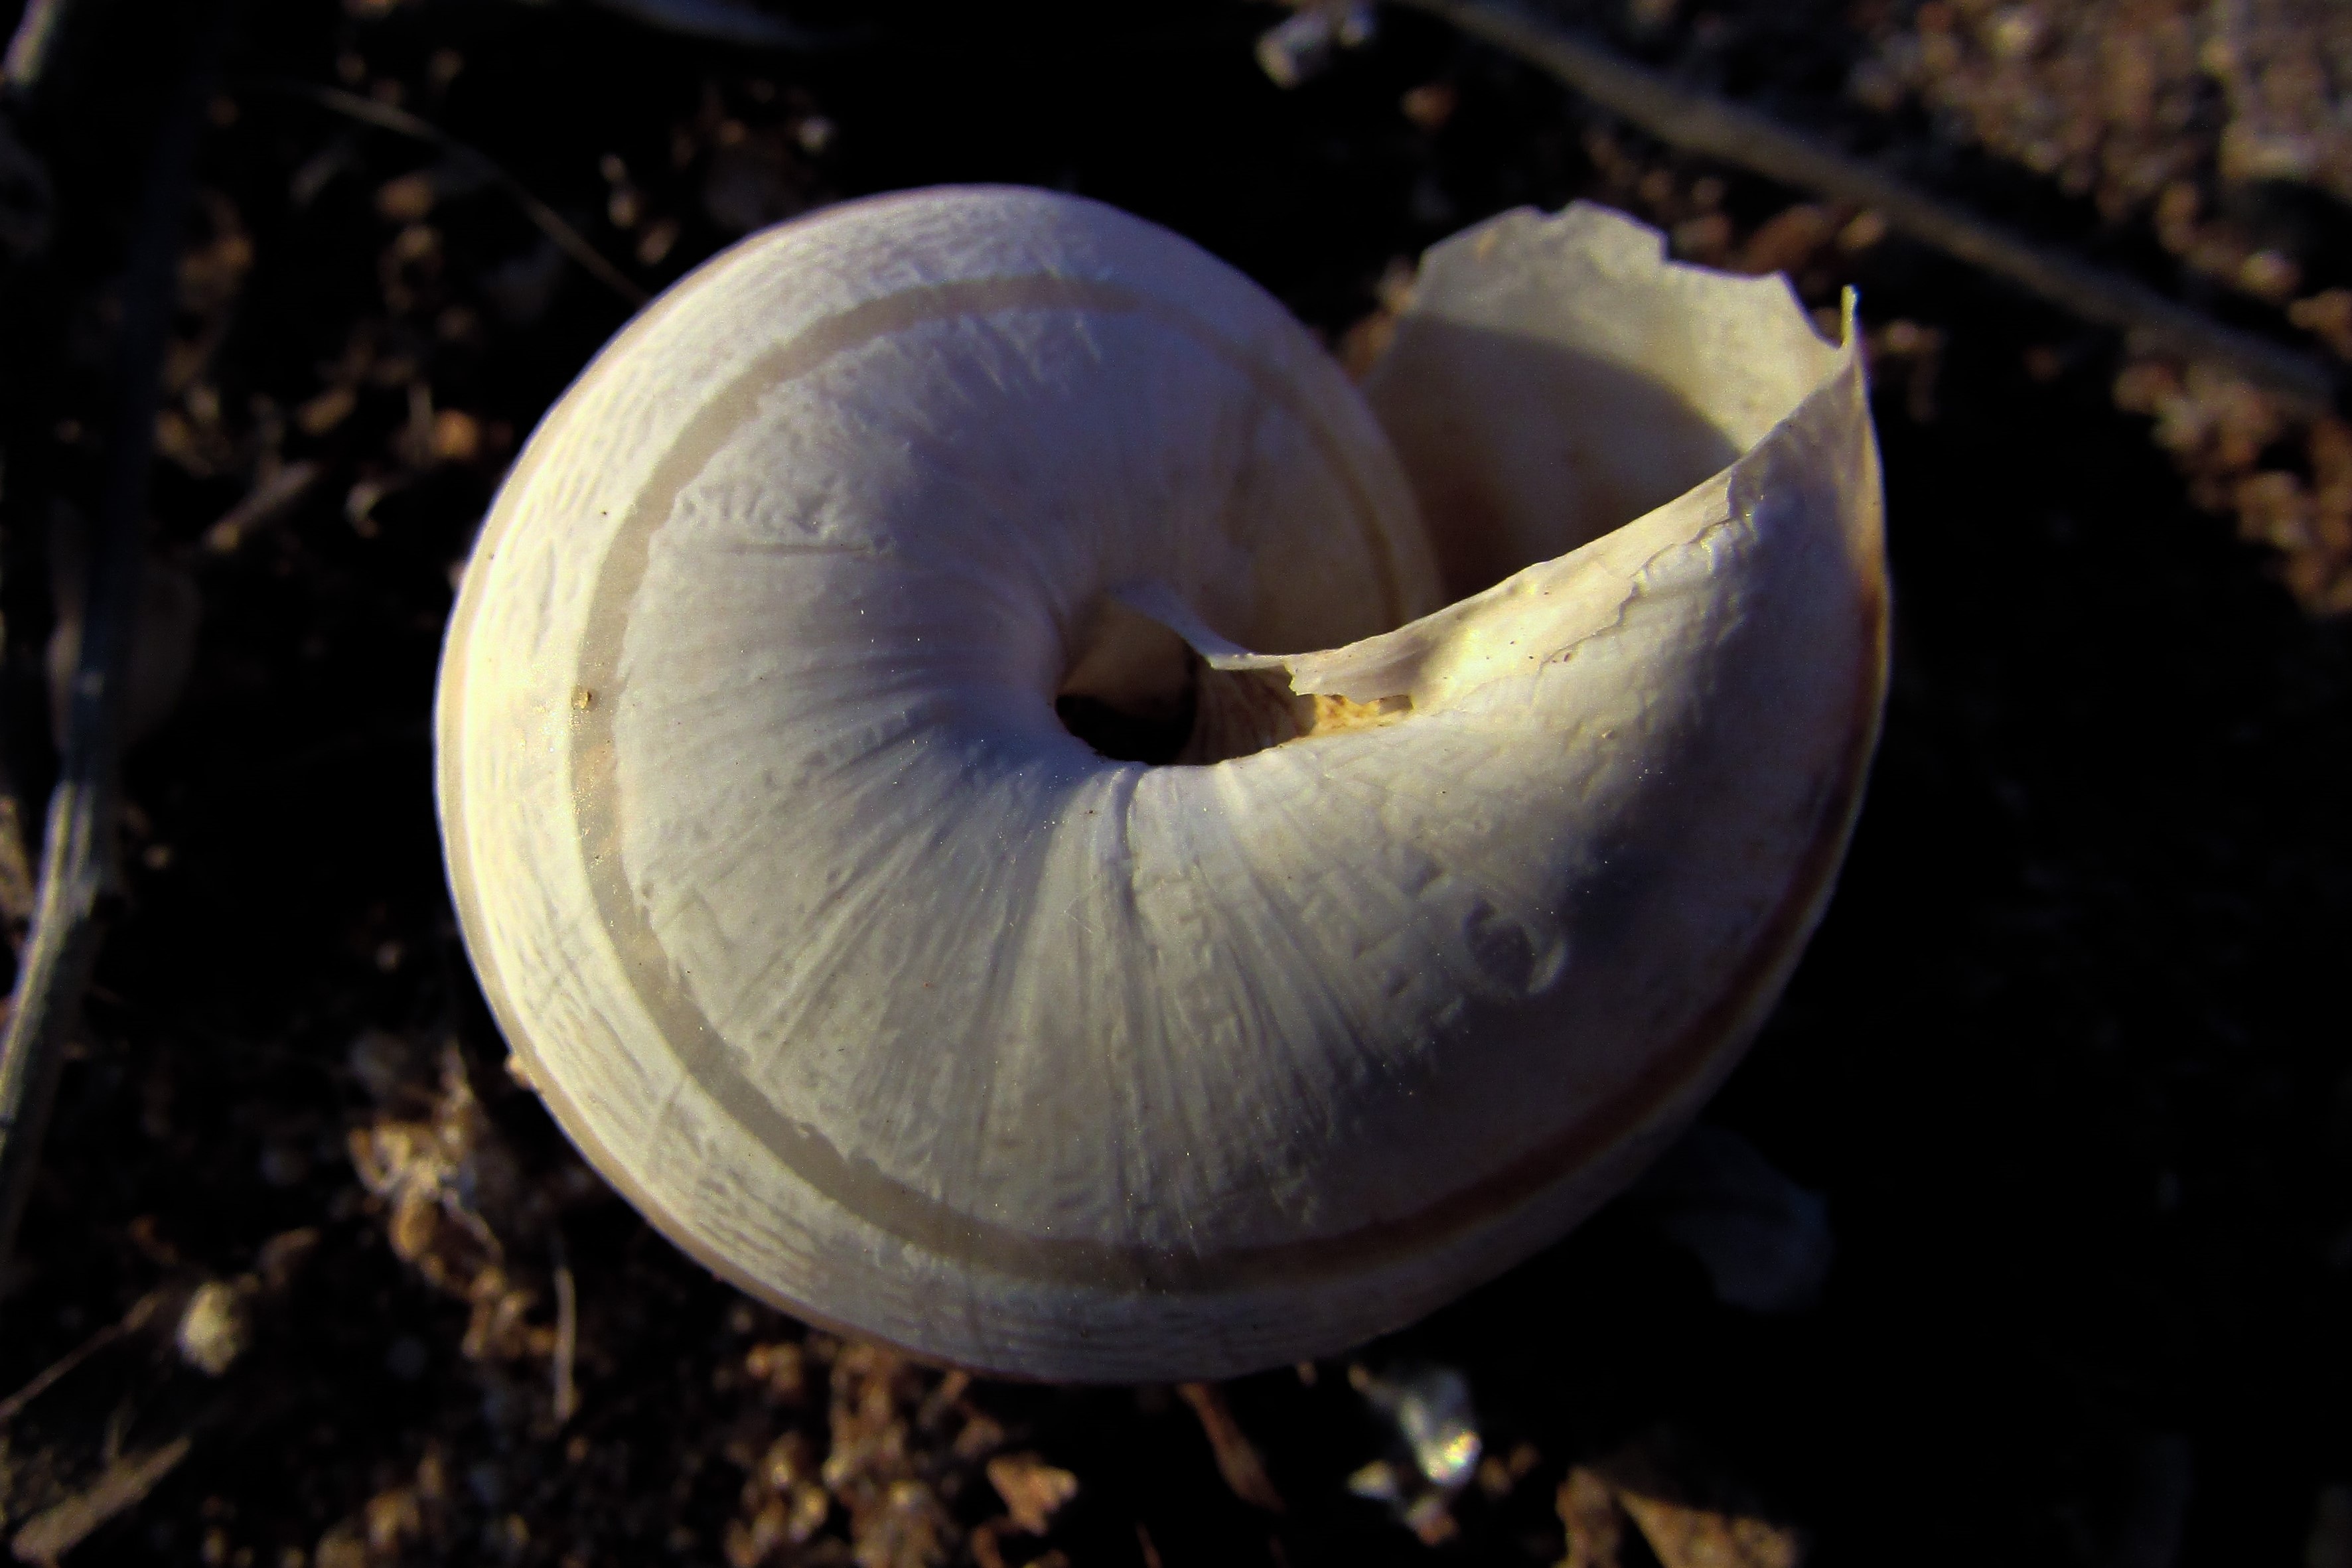
nature, plant, photography, leaf, spiral, flower, produce, autumn, broken, mushroom, flora, shell, close up, helix, macro photography, oyster mushroom, medicinal mushroom, agaricaceae